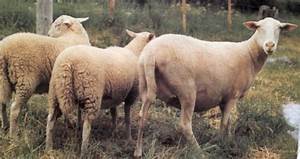
Label: pecora